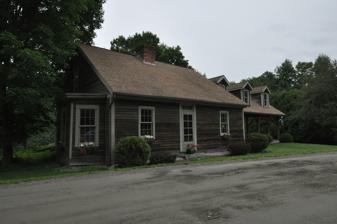
Building: Nichols House (East Barre, Vermont)
Country: United States of America
Year built: 1799
Historic house in Vermont, United States United States historic place Nichols House U.S. National Register of Historic Places Show map of Vermont Show map of the United States Location Little John Rd. at Waterman Rd., East Barre, Vermont Coordinates 44°8′59″N 72°27′31″W / 44.14972°N 72.45861°W / 44.14972; -72.45861 Area 2 acres (0.81 ha) Built 1799 ( 1799 ) Architectural style Greek Revival, Cape Cod NRHP reference No. 78000247 Added to NRHP January 31, 1978 The Nichols House is a historic house at the junction of Little John and Waterman Roads, south of the East Barre village of the town of Barre, Vermont .  Built in 1799, it is one of the Barre area's oldest surviving buildings, built by one of the town's first settlers.  It was listed on the National Register of Historic Places in 1978. Description and history The Nichols House stands in a rural area of eastern Barre, on the northern corner of the four-way junction of Little John, Waterman, Donahue, and Lowery Roads. The house is oriented facing southwest toward Little John Road.  It is a 1 + 1 ⁄ 2 -story wood-frame Cape-style house with a gabled roof, central chimney, and clapboarded exterior. Its main facade has three bays with a central entrance flanked by sash windows.  The molding surrounding the doors and windows is simple, and the only significant architectural note is the four-light transom window above the entrance. A modern ell , also 1 + 1 ⁄ 2 stories, extends to the right, stepped back from the main block. Thomas Nichols moved with his family to the Barre area in 1799 from Worcester, Massachusetts , and built this house. He died the following year, leaving his seventeen-year-old son as head of the household. The house remained in the family until at least the late 19th century. It is an extremely rare example of a vernacular pre-Greek Revival house in the Barre-Montpelier area. See also National Register of Historic Places listings in Washington County, Vermont References